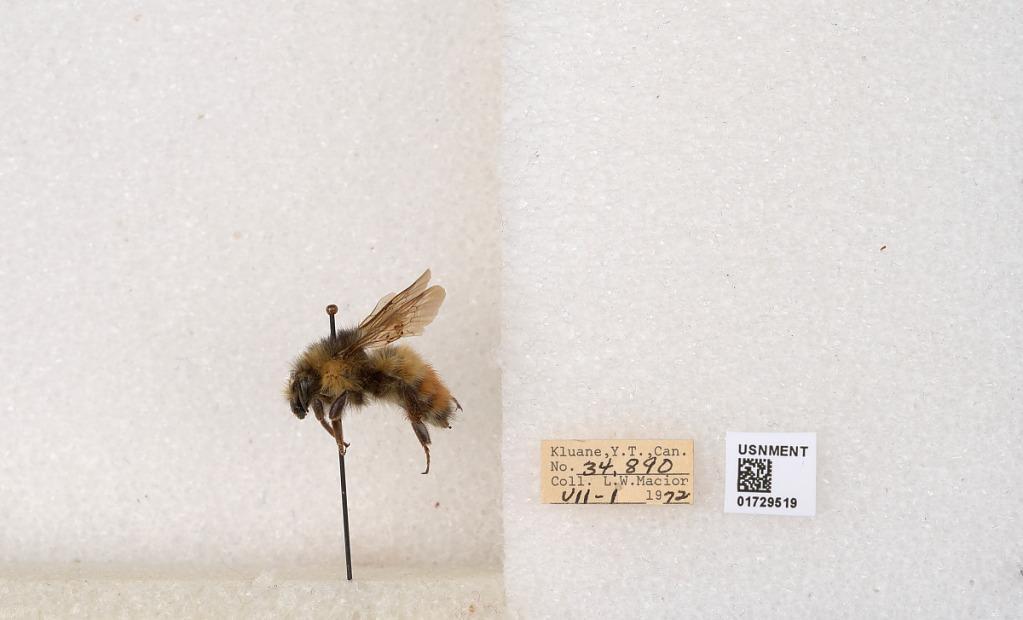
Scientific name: Bombus flavifrons Cresson
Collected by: L. Macior
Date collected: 1972-7-1
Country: Canada
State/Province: Yukon Territory
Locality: Kluane National Park and Reserve
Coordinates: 60.7493, -139.504